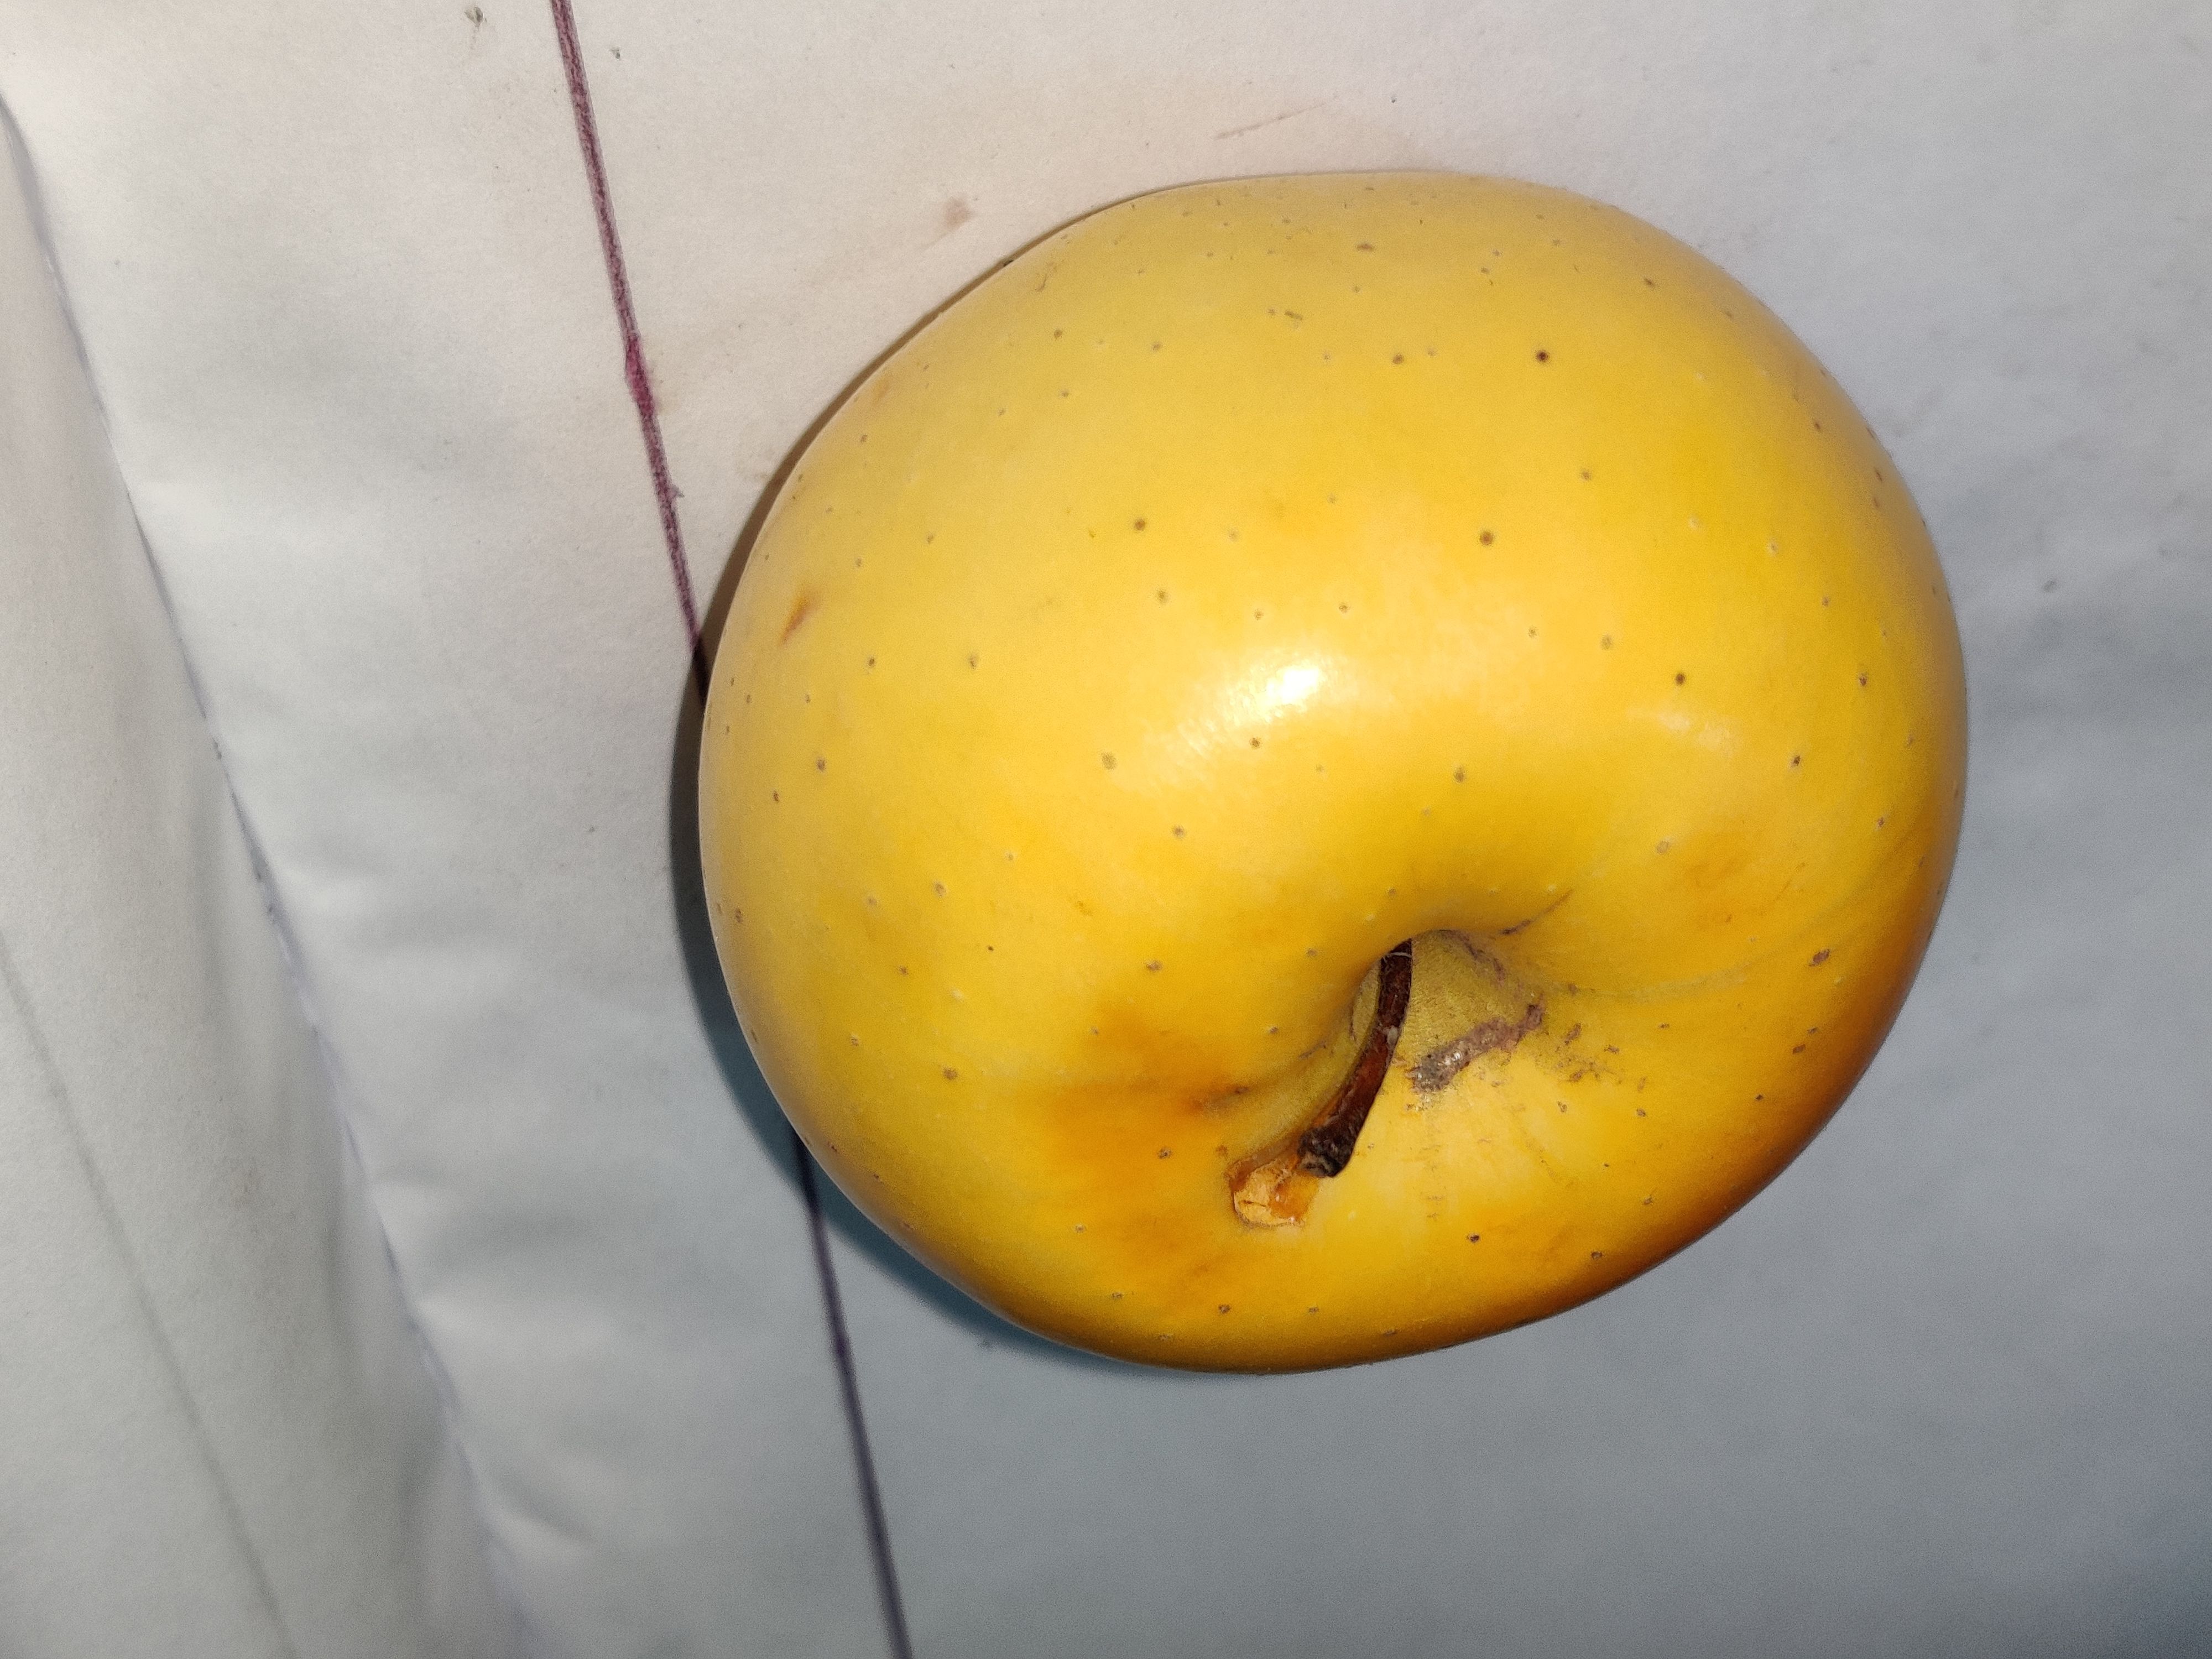
Fruit: apple
Grade: 1st-grade